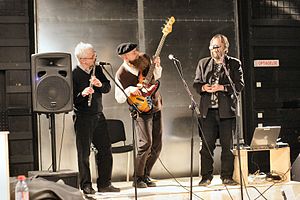
Ejler Nyhavn
Trioen, Ak, Du Lyver Albertine, fra venstre Knud Steffen Nielsen, Ejler Nyhavn og Ole Bundgaard ved litteraturfestivallen "Vild med Ord" 2010 i Aarhus.
Trio ""Ak, Du Lyver Albertine"" optræder på ""Vild med Ord"" 2010 i Aarhus den 24. april"
Ejler Nyhavn er en dansk forfatter, hvis virkelige eksistens har givet anledning til visse spekulationer i dele af den danske presse. Spekulationerne skyldes, at Ejler Nyhavn tilsyneladende kun eksisterer i det sociale netværk Facebook.